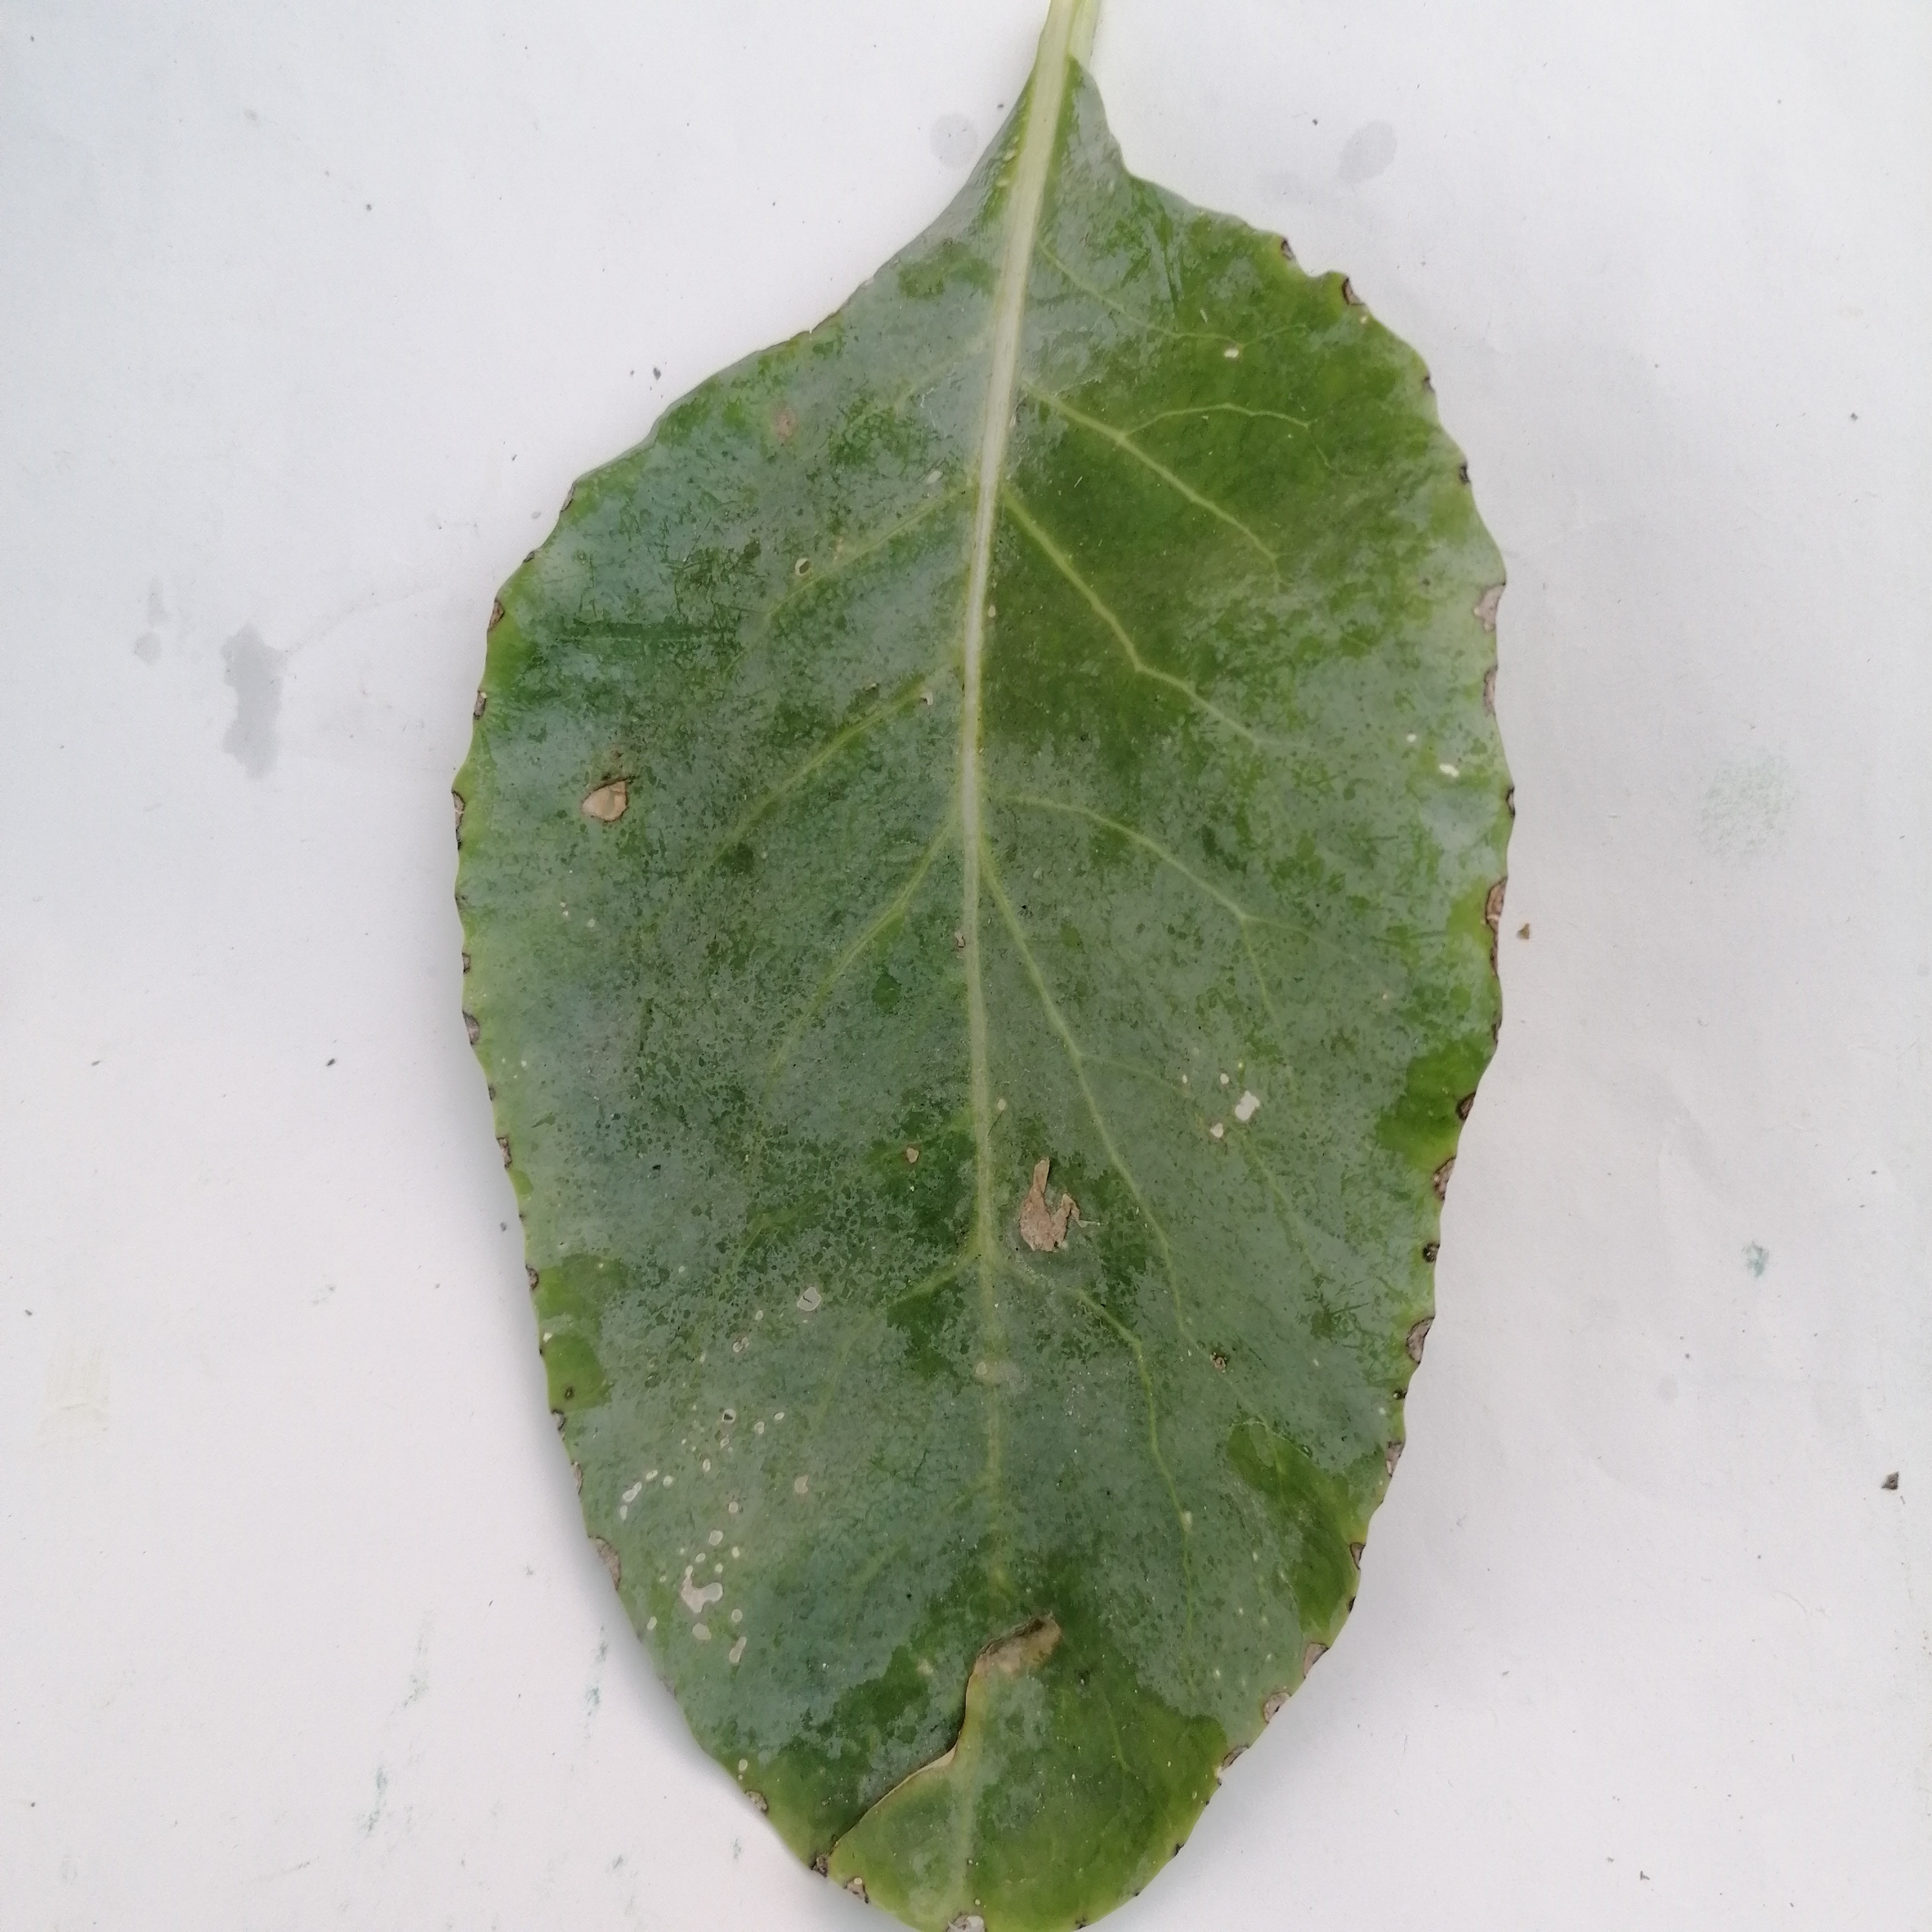
Label: Black Rot